Huey, Dewey, and Louie

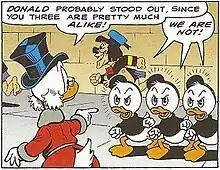
Self-referential humor: Scrooge with Huey, Dewey, and Louie in "Return to Plain Awful" (1989) by Don Rosa

In early comic books and shorts, the caps of Huey, Dewey, and Louie were colored randomly, depending on the whim of the colorist. On a few occasions until 1945 and most cartoons shortly afterward, all three nephews wore identical outfits (most commonly red).